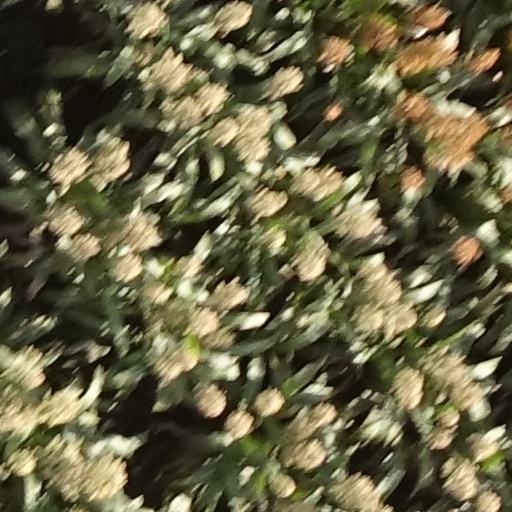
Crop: sorghum